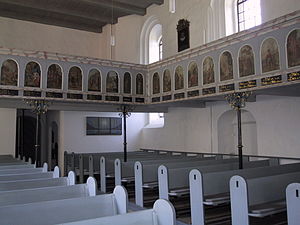
Grumtoft Kirke / Billeder
Grumtoft Kirke er en kirkebygning beliggende i landsbyen Grumtoft i det nordlige Angel i Sydslesvig. Kirken er viet til Vor Frue. Grumtoft Kirke rummer siddepladser til 500 kirkegængere og er dermed den største blandt de gamle danske landsbykirker i Angel.